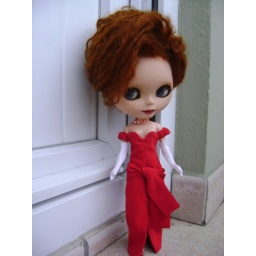
Vivian is a custom by erregiro and she walks in a killer red dress made by miss_takes. Thanks Rafa and Silvia